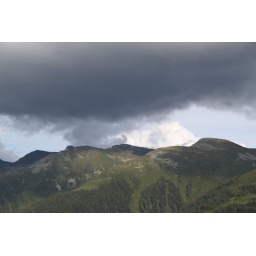
Dark clouds move over the mountains